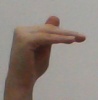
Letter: khaa